Paradeep

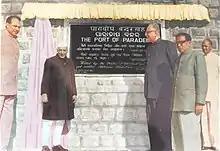
Inauguration of Paradip Port

During the early post-independence period, a minor port came into existence at Paradip in 1958 through the efforts of the State Government. Subsequently, the Government decided to construct a major port there. The foundation stone for Paradip Port was laid on 3 January 1962 by Pandit Jawaharlal Nehru, then Prime Minister of India. On completion in 1965, the port was taken over by the Government of India and was declared open on 12 March 1966. Paradip Port was declared the eighth major port of India and the first major deep sea port on the east coast commissioned after independence. The Paradip Port Trust came into being in 1967 for the development and management of the Port.